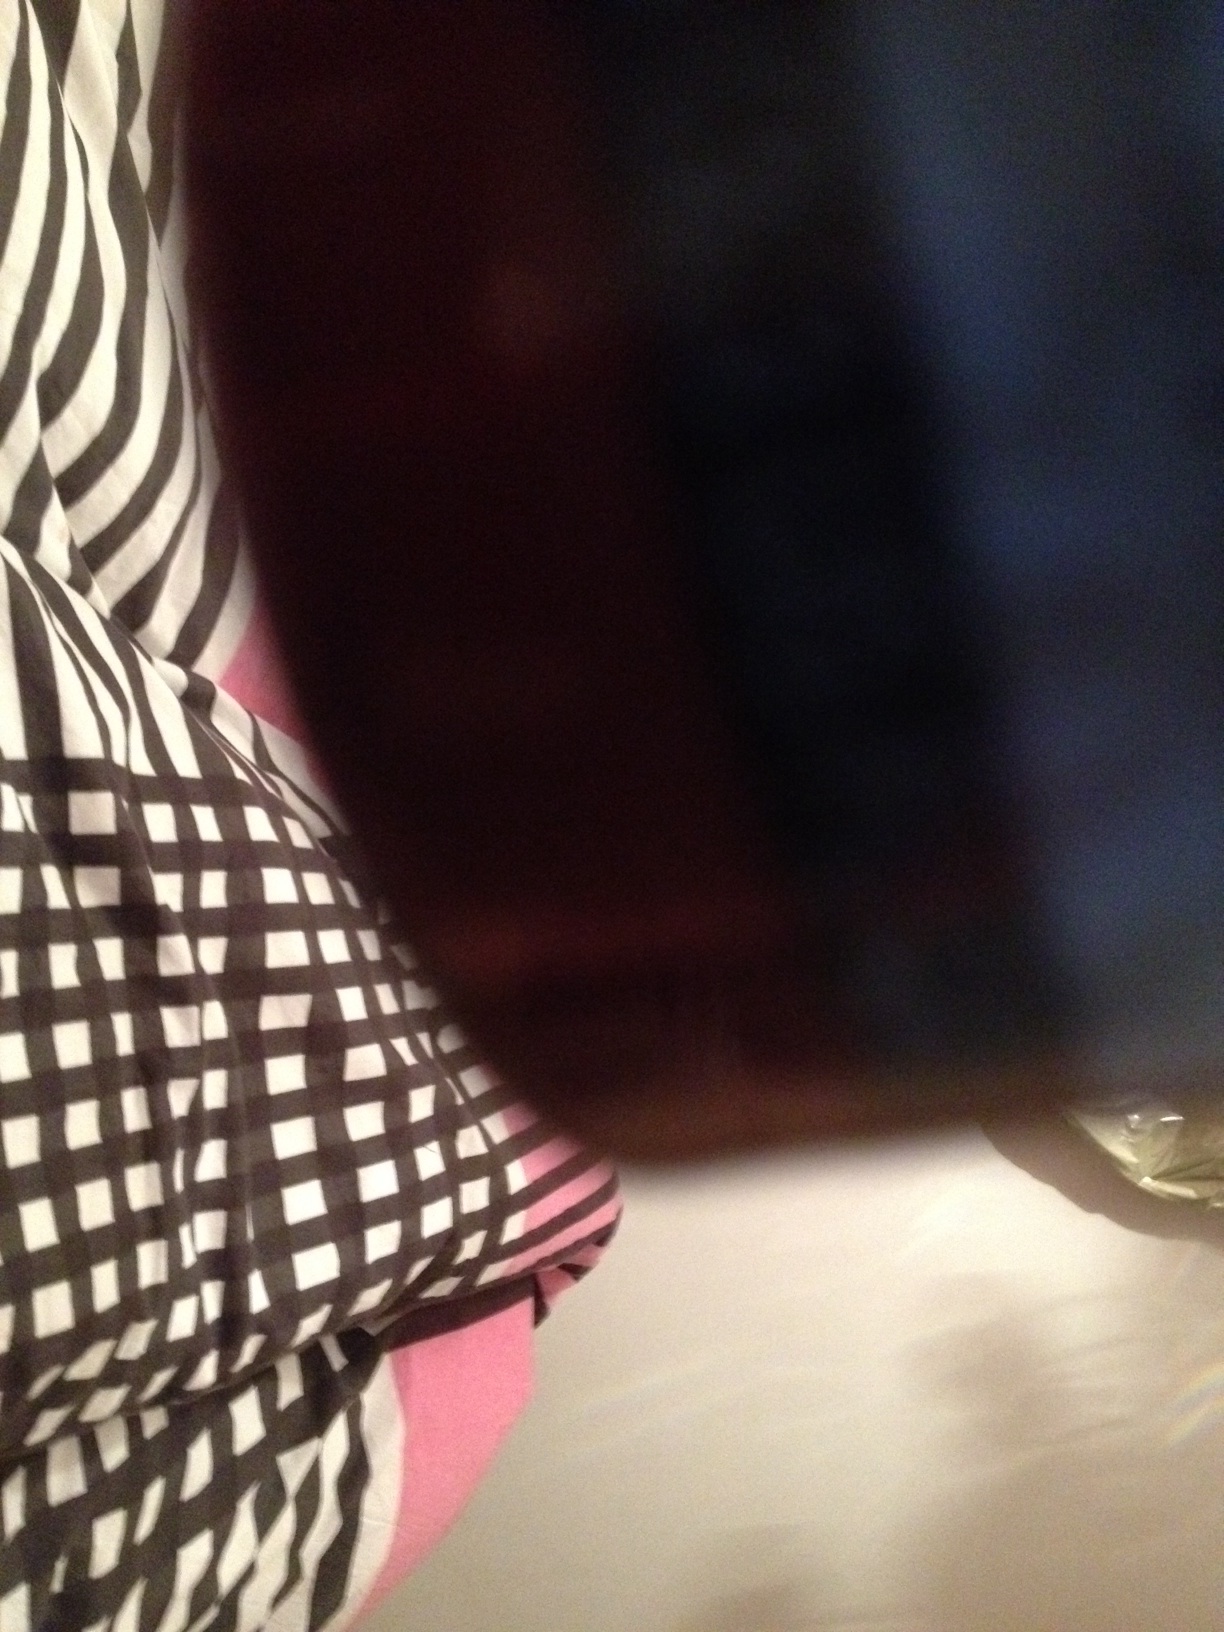Question: What is this?
Answer: unanswerable